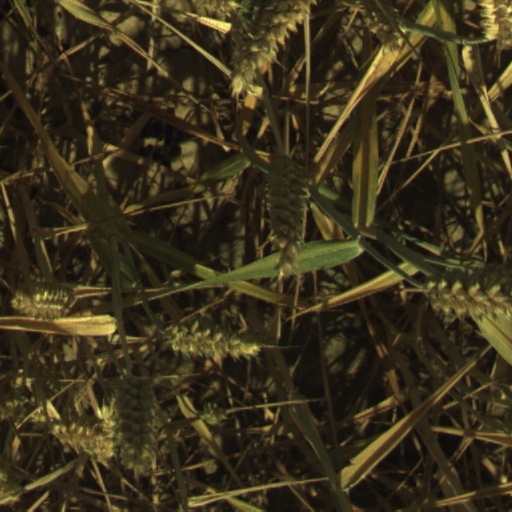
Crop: wheat